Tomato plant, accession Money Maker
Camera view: horizontal (90 deg, fisheye); turntable rotation: 180 degrees
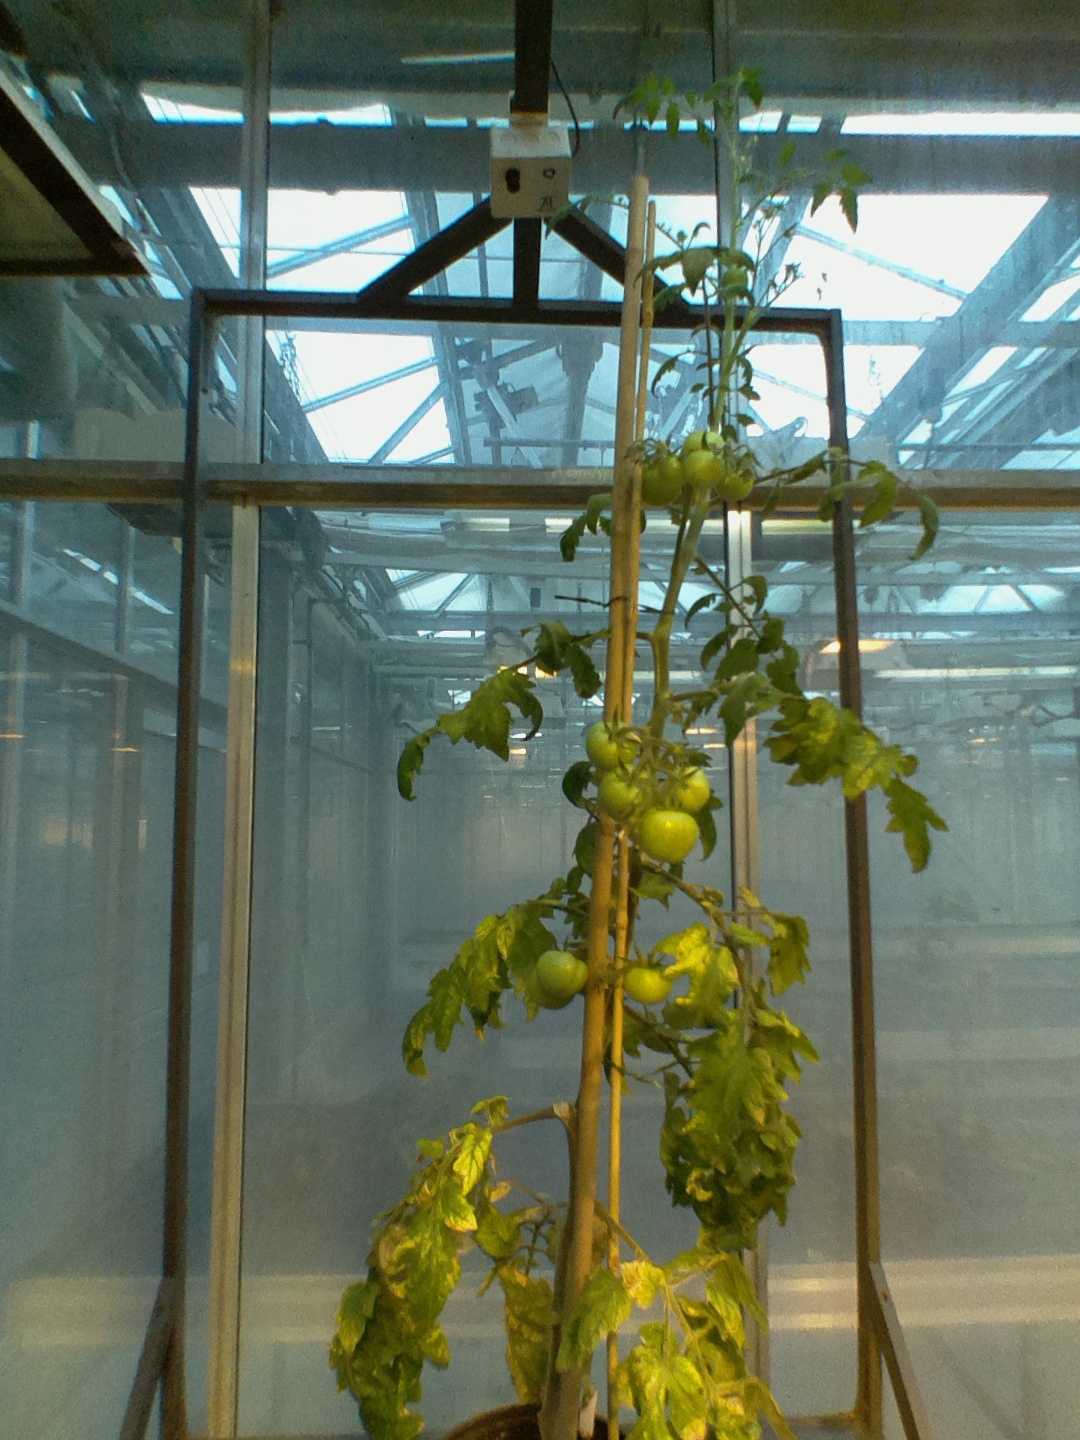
BBCH growth stage 75: 50%-60% of final fruit size